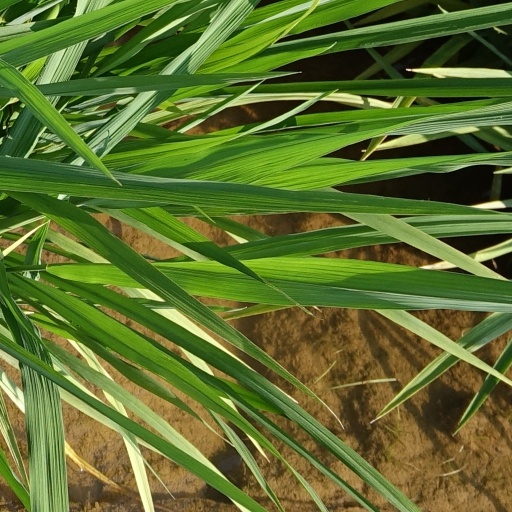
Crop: rice